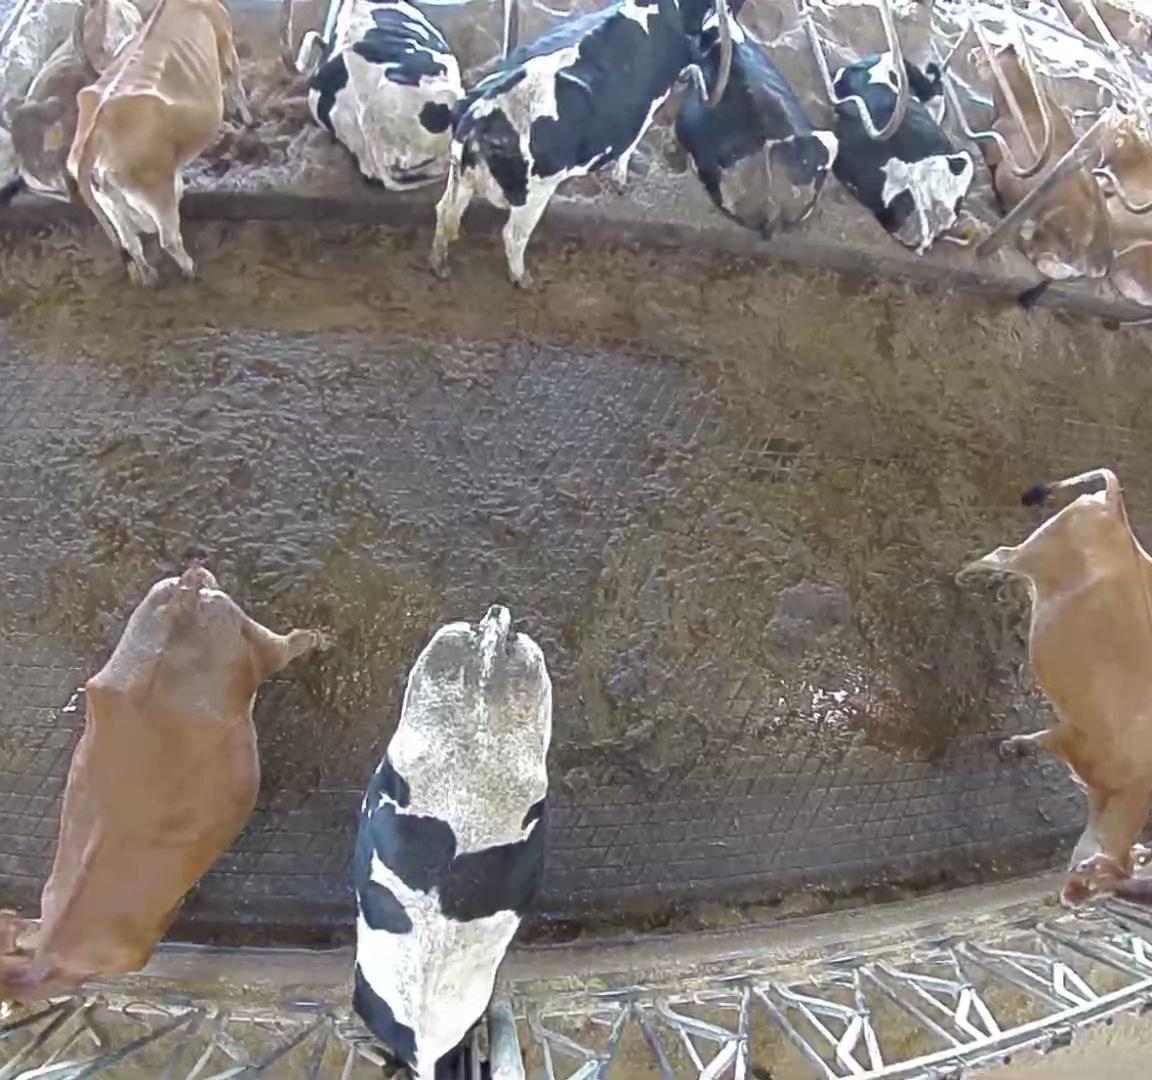
Number of cows: 11